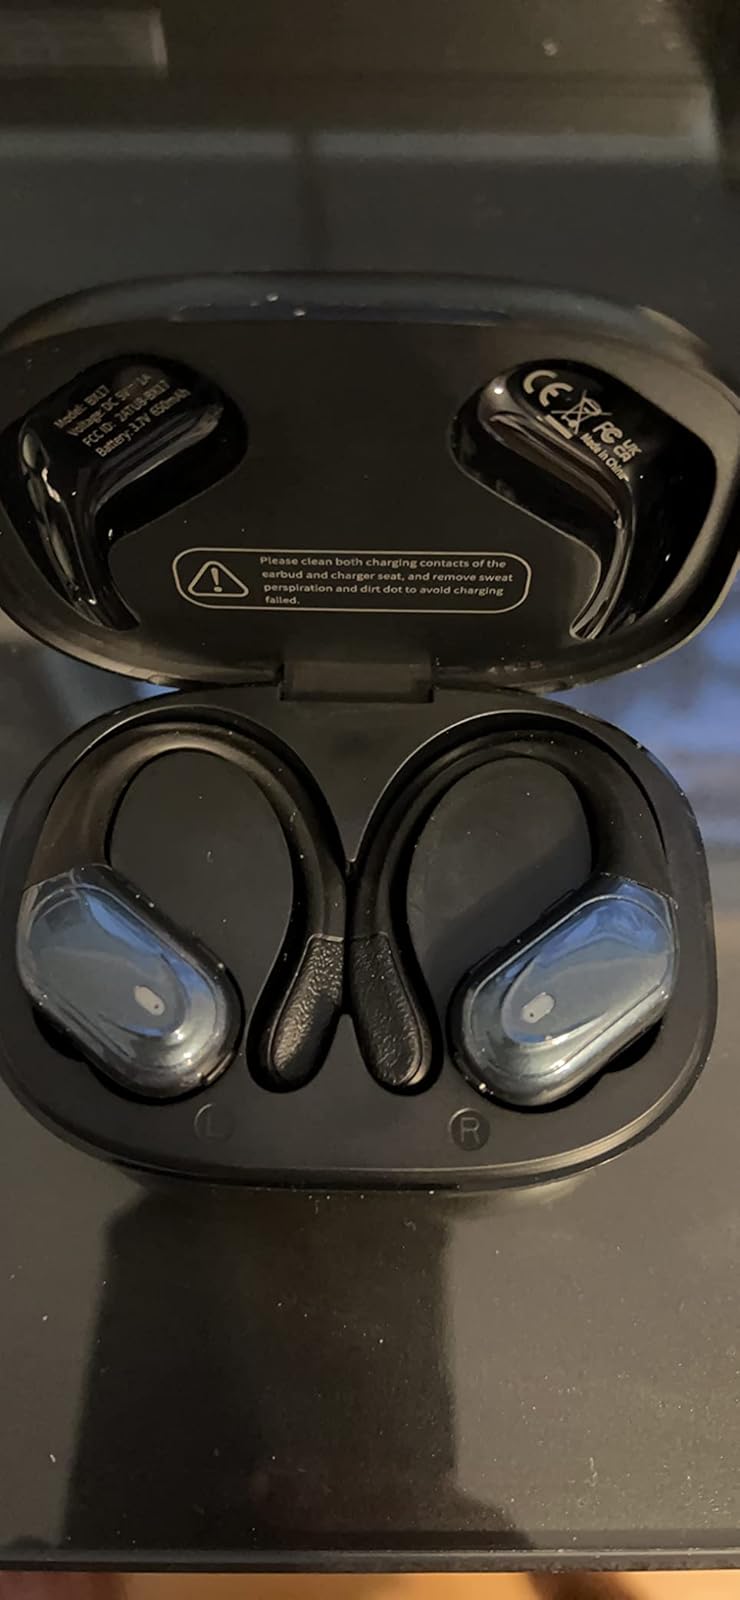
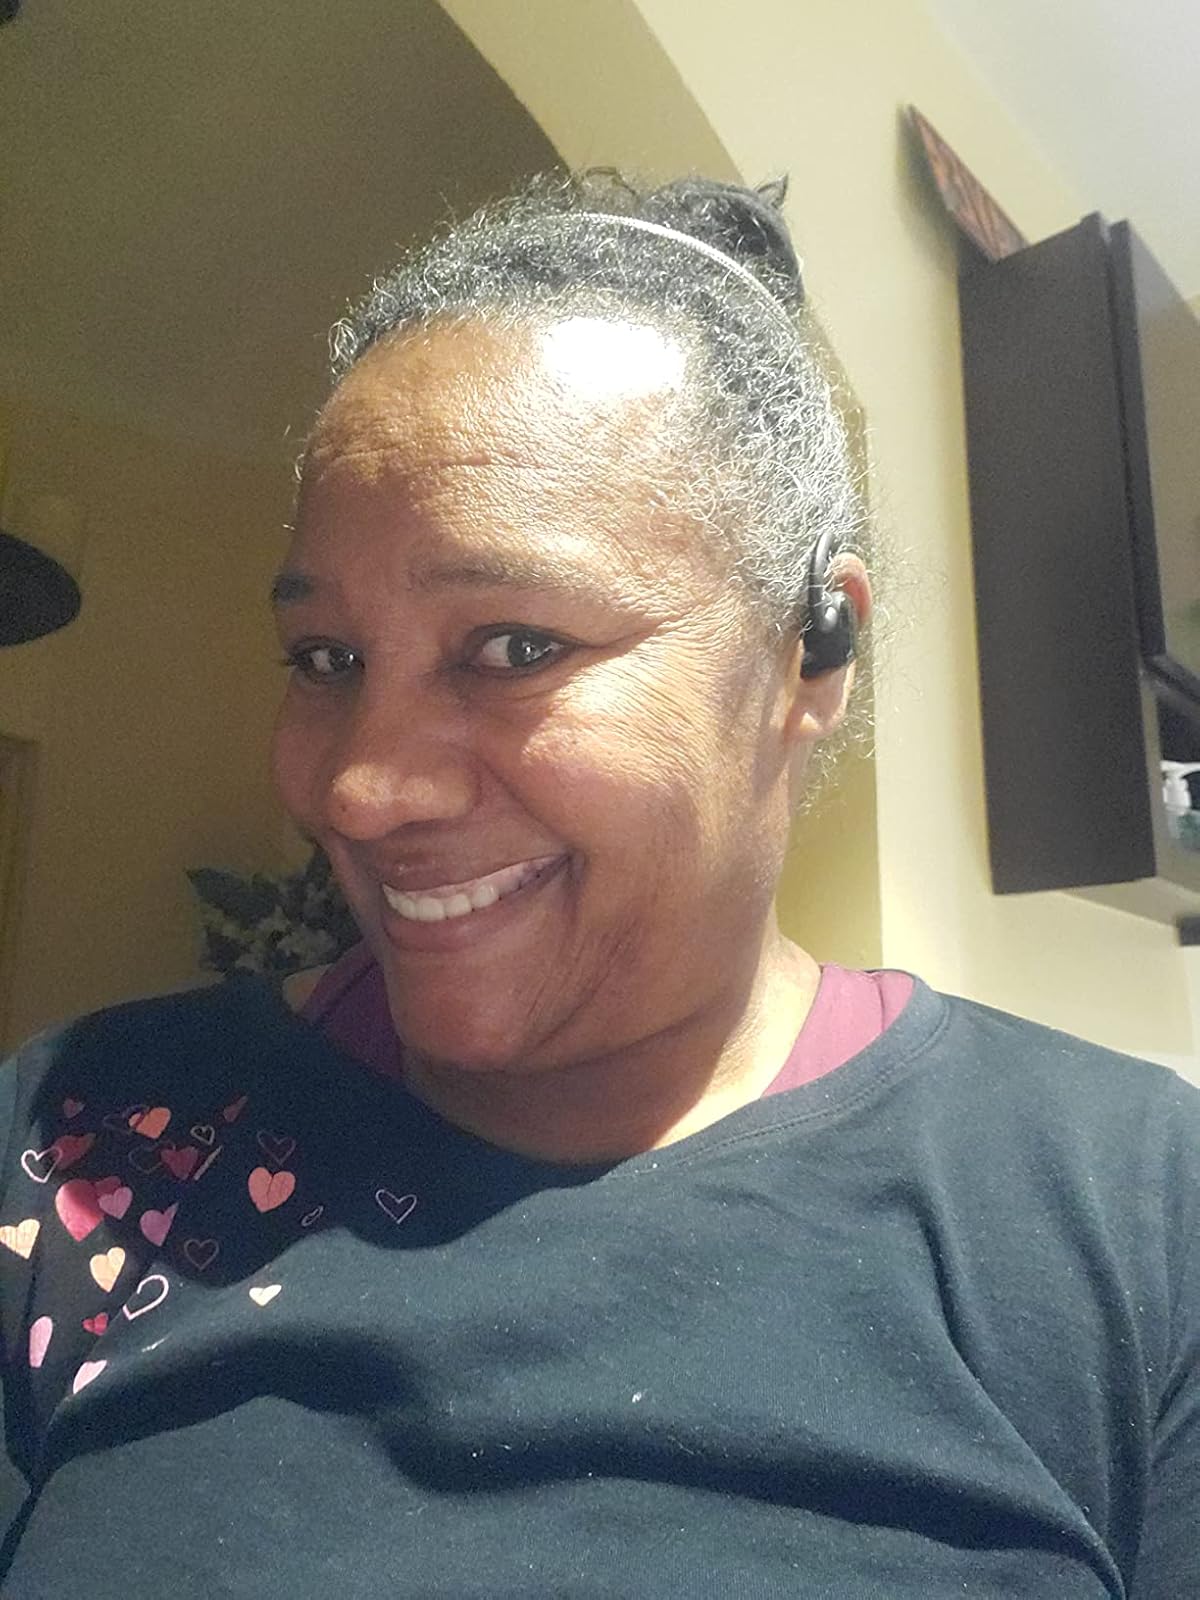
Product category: earbuds
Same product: yes